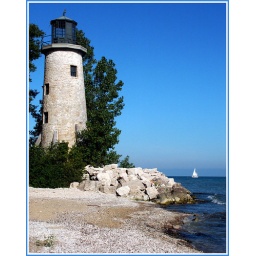
Built in 1833, this is the second oldest Canadian lighthouse on Lake Erie. The tower was. restored in 2000.